Adalaj Stepwell

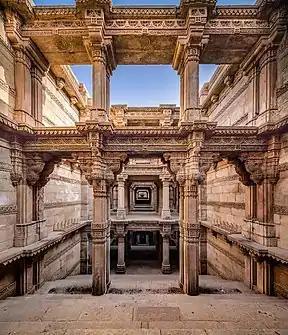
Interior

Adalaj Stepwell or Rudabai Stepwell is a stepwell located in the small town of Adalaj, close to Gandhinagar capital of Indian state Gujarat. It was built in 1498 in the memory of Rana Veer Singh of the Vaghela dynasty.